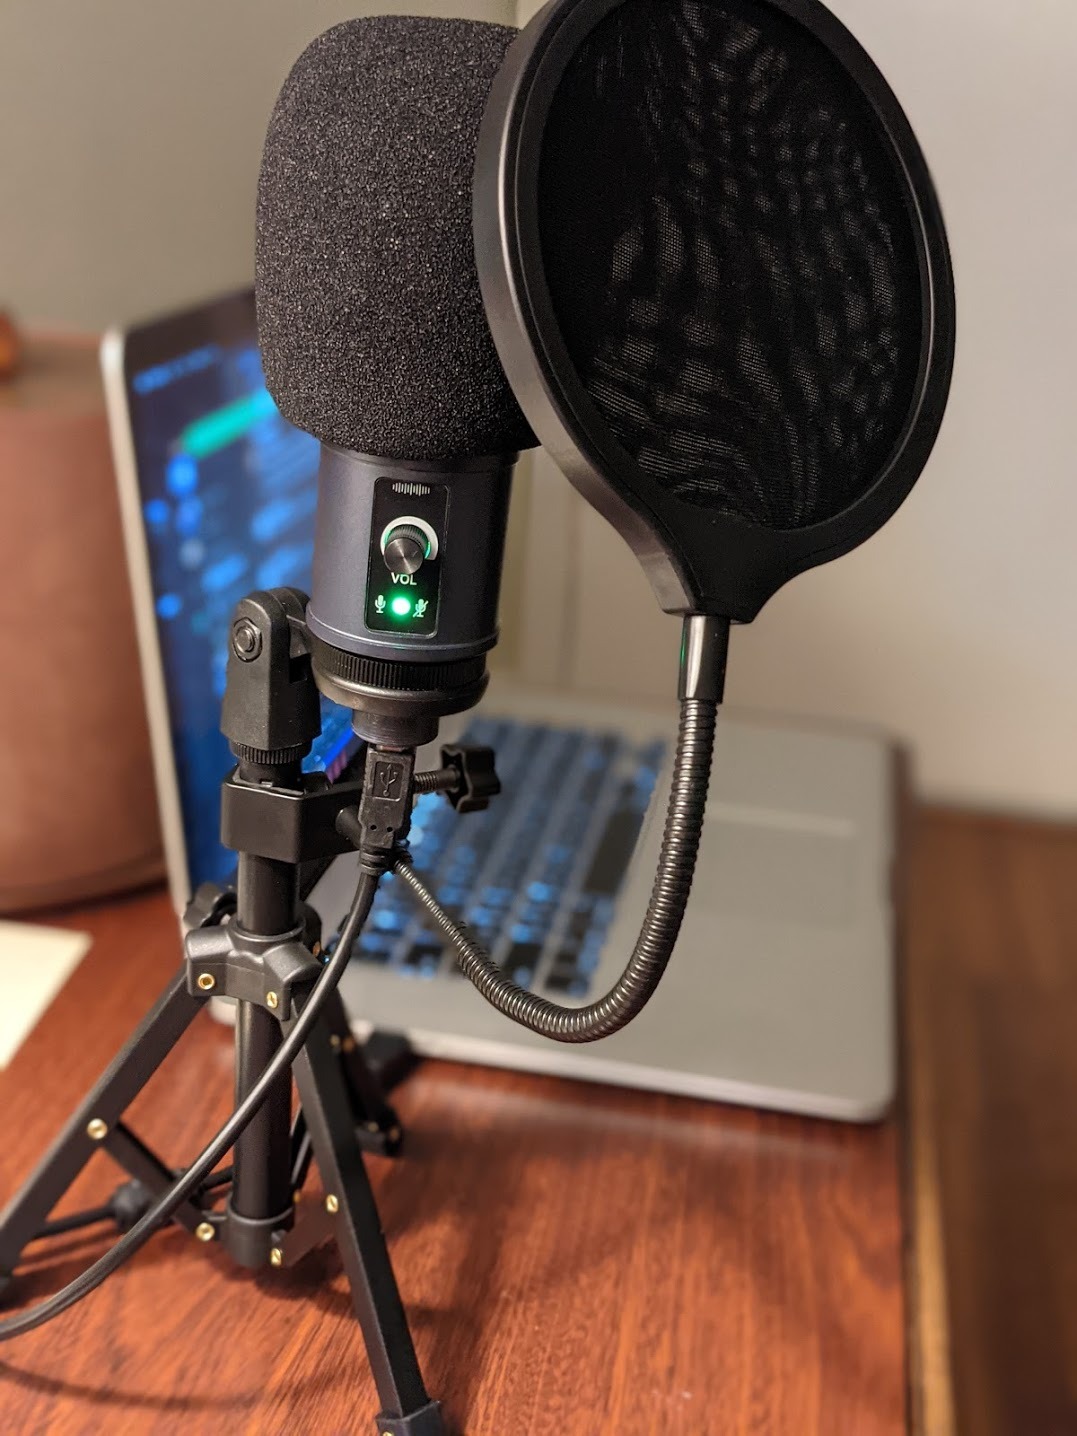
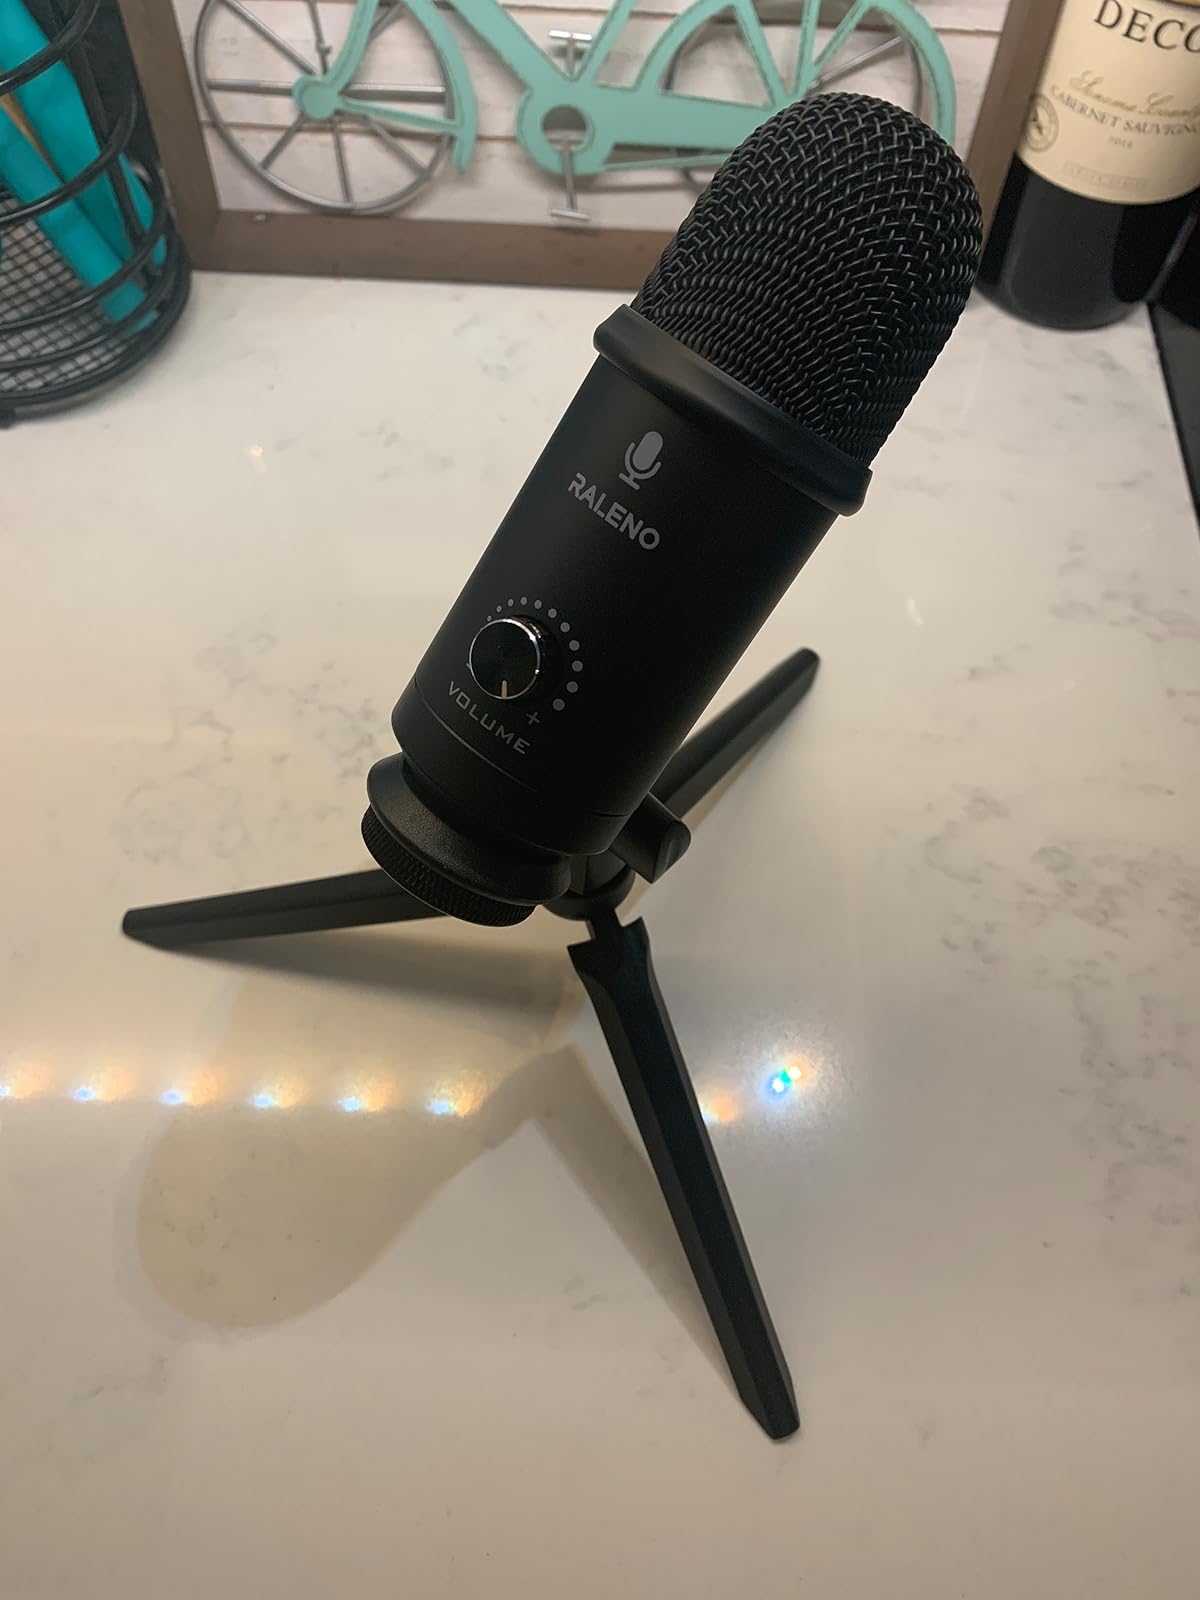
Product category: microphone
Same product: no